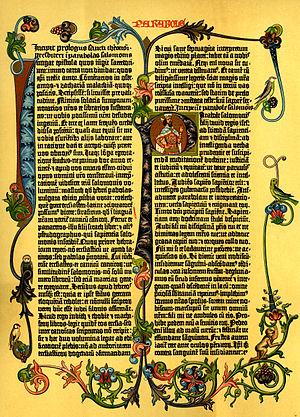
La Bible de Gutenberg ou Bible latine à quarante-deux lignes est le premier livre imprimé à l'aide de caractères mobiles identifié en Europe. Mais ce n'est pas le premier livre imprimé du monde, on sait notamment que l'imprimerie existe depuis le IXᵉ siècle en Chine, on s'en servait pour répandre la parole de Bouddha. Des livres ont également été imprimés en Corée à partir de 1377. Gutenberg n'avait évidemment pas connaissance de tout cela.